Virivore

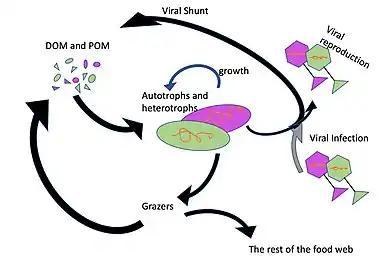
The viral shunt that demonstrates the movement of organic matter from an organism into the dissolved and particulate organic matter pools.

Viruses are the most abundant biological entities in the world's oceans. The life cycle of a lytic virus is an important process within the worlds oceans for the cycling of dissolved organic matter and particulate organic matter, i.e. the viral shunt. Viral particles themselves also make up a large proportion of the nitrogen and phosphorus rich particles within the dissolved organic matter pool, as they are made up of lipids, amino acids, nucleic acids, and likely carbon incorporated from host cells. It's considered that viruses can complement a grazers diet if ingested, and the microbe is not infected.